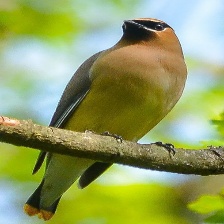
Species: CEDAR WAXWING
Scientific name: BOMBYCILLA CEDRORUM